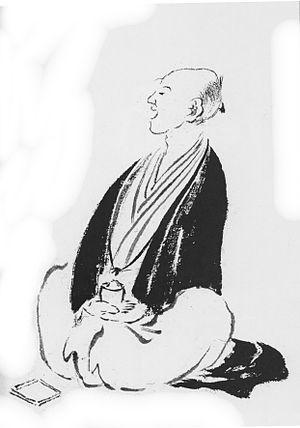
Mokubei, de son vrai nom: Aoki Yasoachi, surnom: Seirai, nom familier: Kiya Sahê, noms de pinceau: Kukurin, Mokubei, Rōbei, Kokikan, Teiurō, Hyakuroku-Sanjin, né en 1767 à Kyoto, mort en 1833 dans cette même ville, est un peintre et potier japonais.